Todmorden railway station

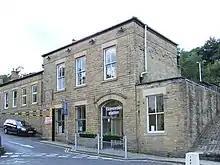
The exterior of the station

Until 12 December 2008, Monday to Saturday daytime there was a half-hourly service from Todmorden to Manchester Victoria (occasionally extending to Liverpool) westbound and Leeds via Halifax eastbound.